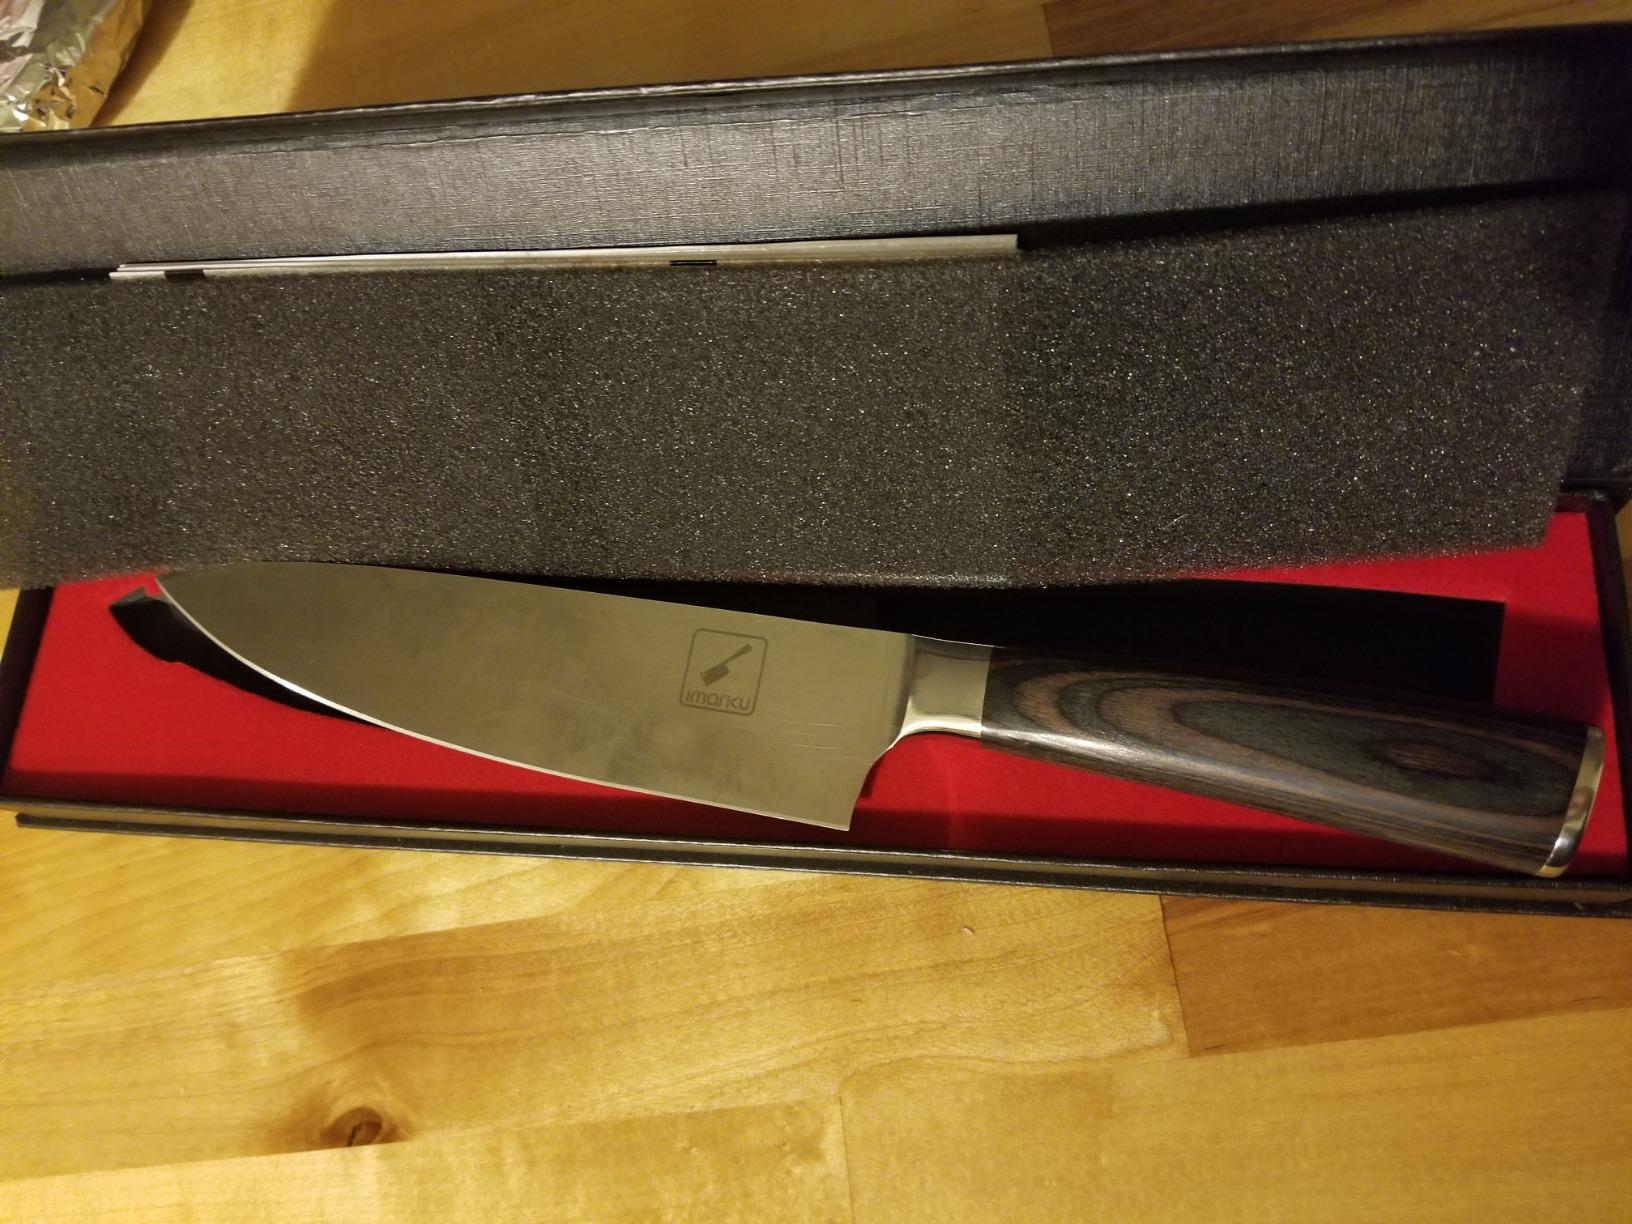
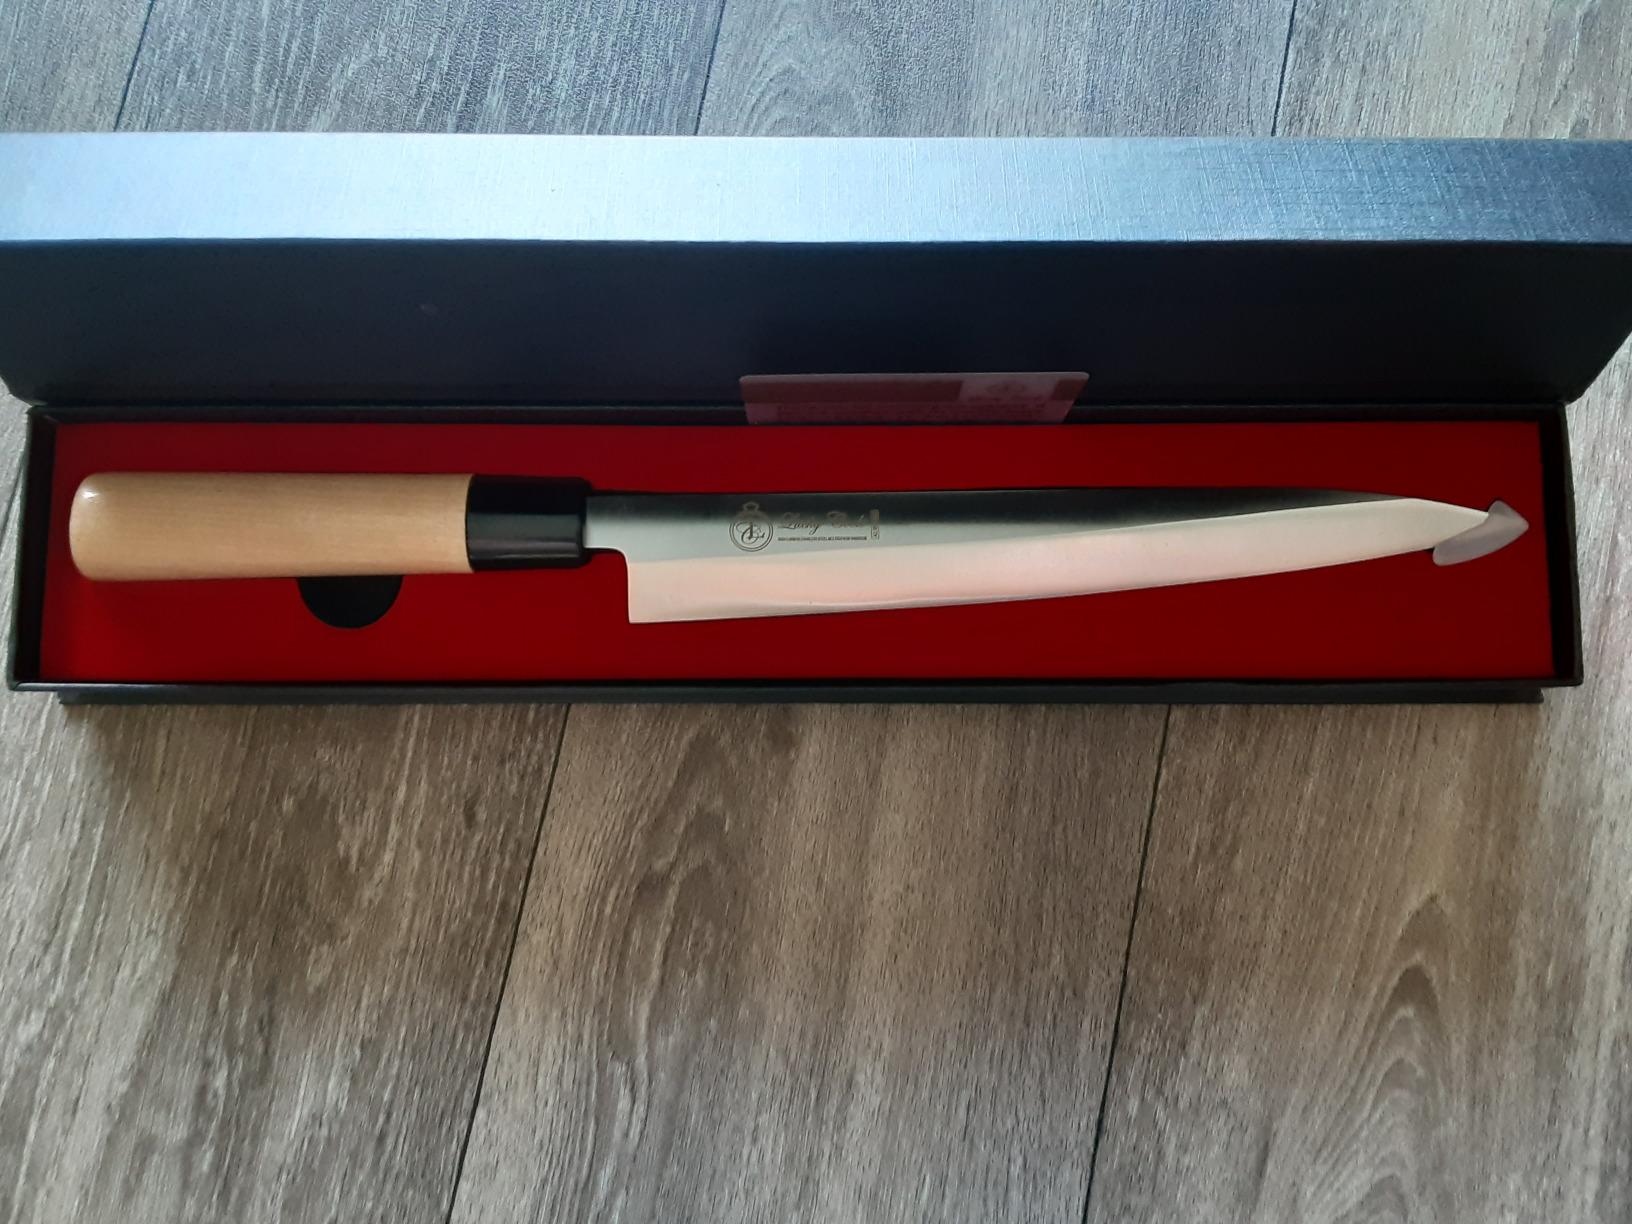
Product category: items_knife
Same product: no